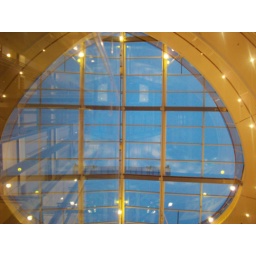
window up in the sky